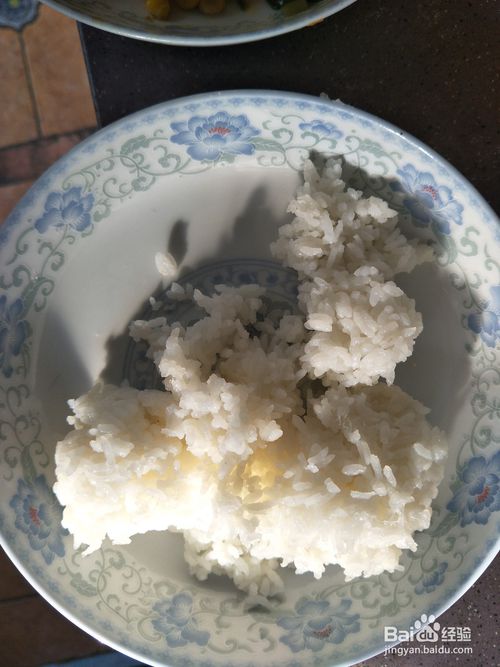
Label: trash